Camden Town Group

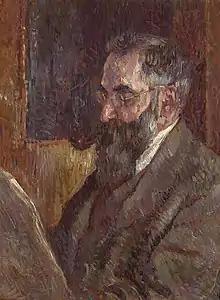
J. B. Manson. "Lucien Pissarro Reading", est. 1913

It was decided that there should be a 16-member, men only, limit on the group: Maxwell Gordon Lightfoot died after the first exhibition, and Duncan Grant was elected to take his place.